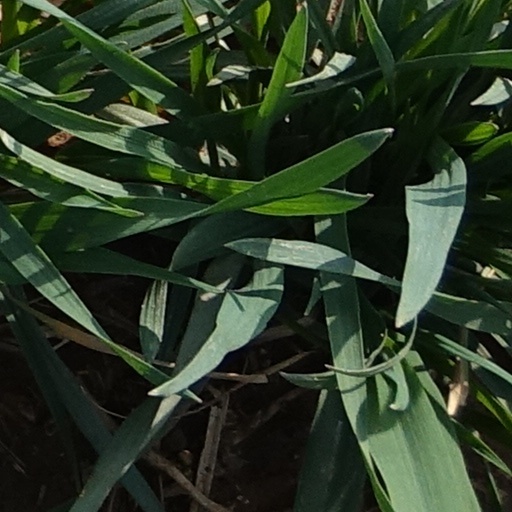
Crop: wheat